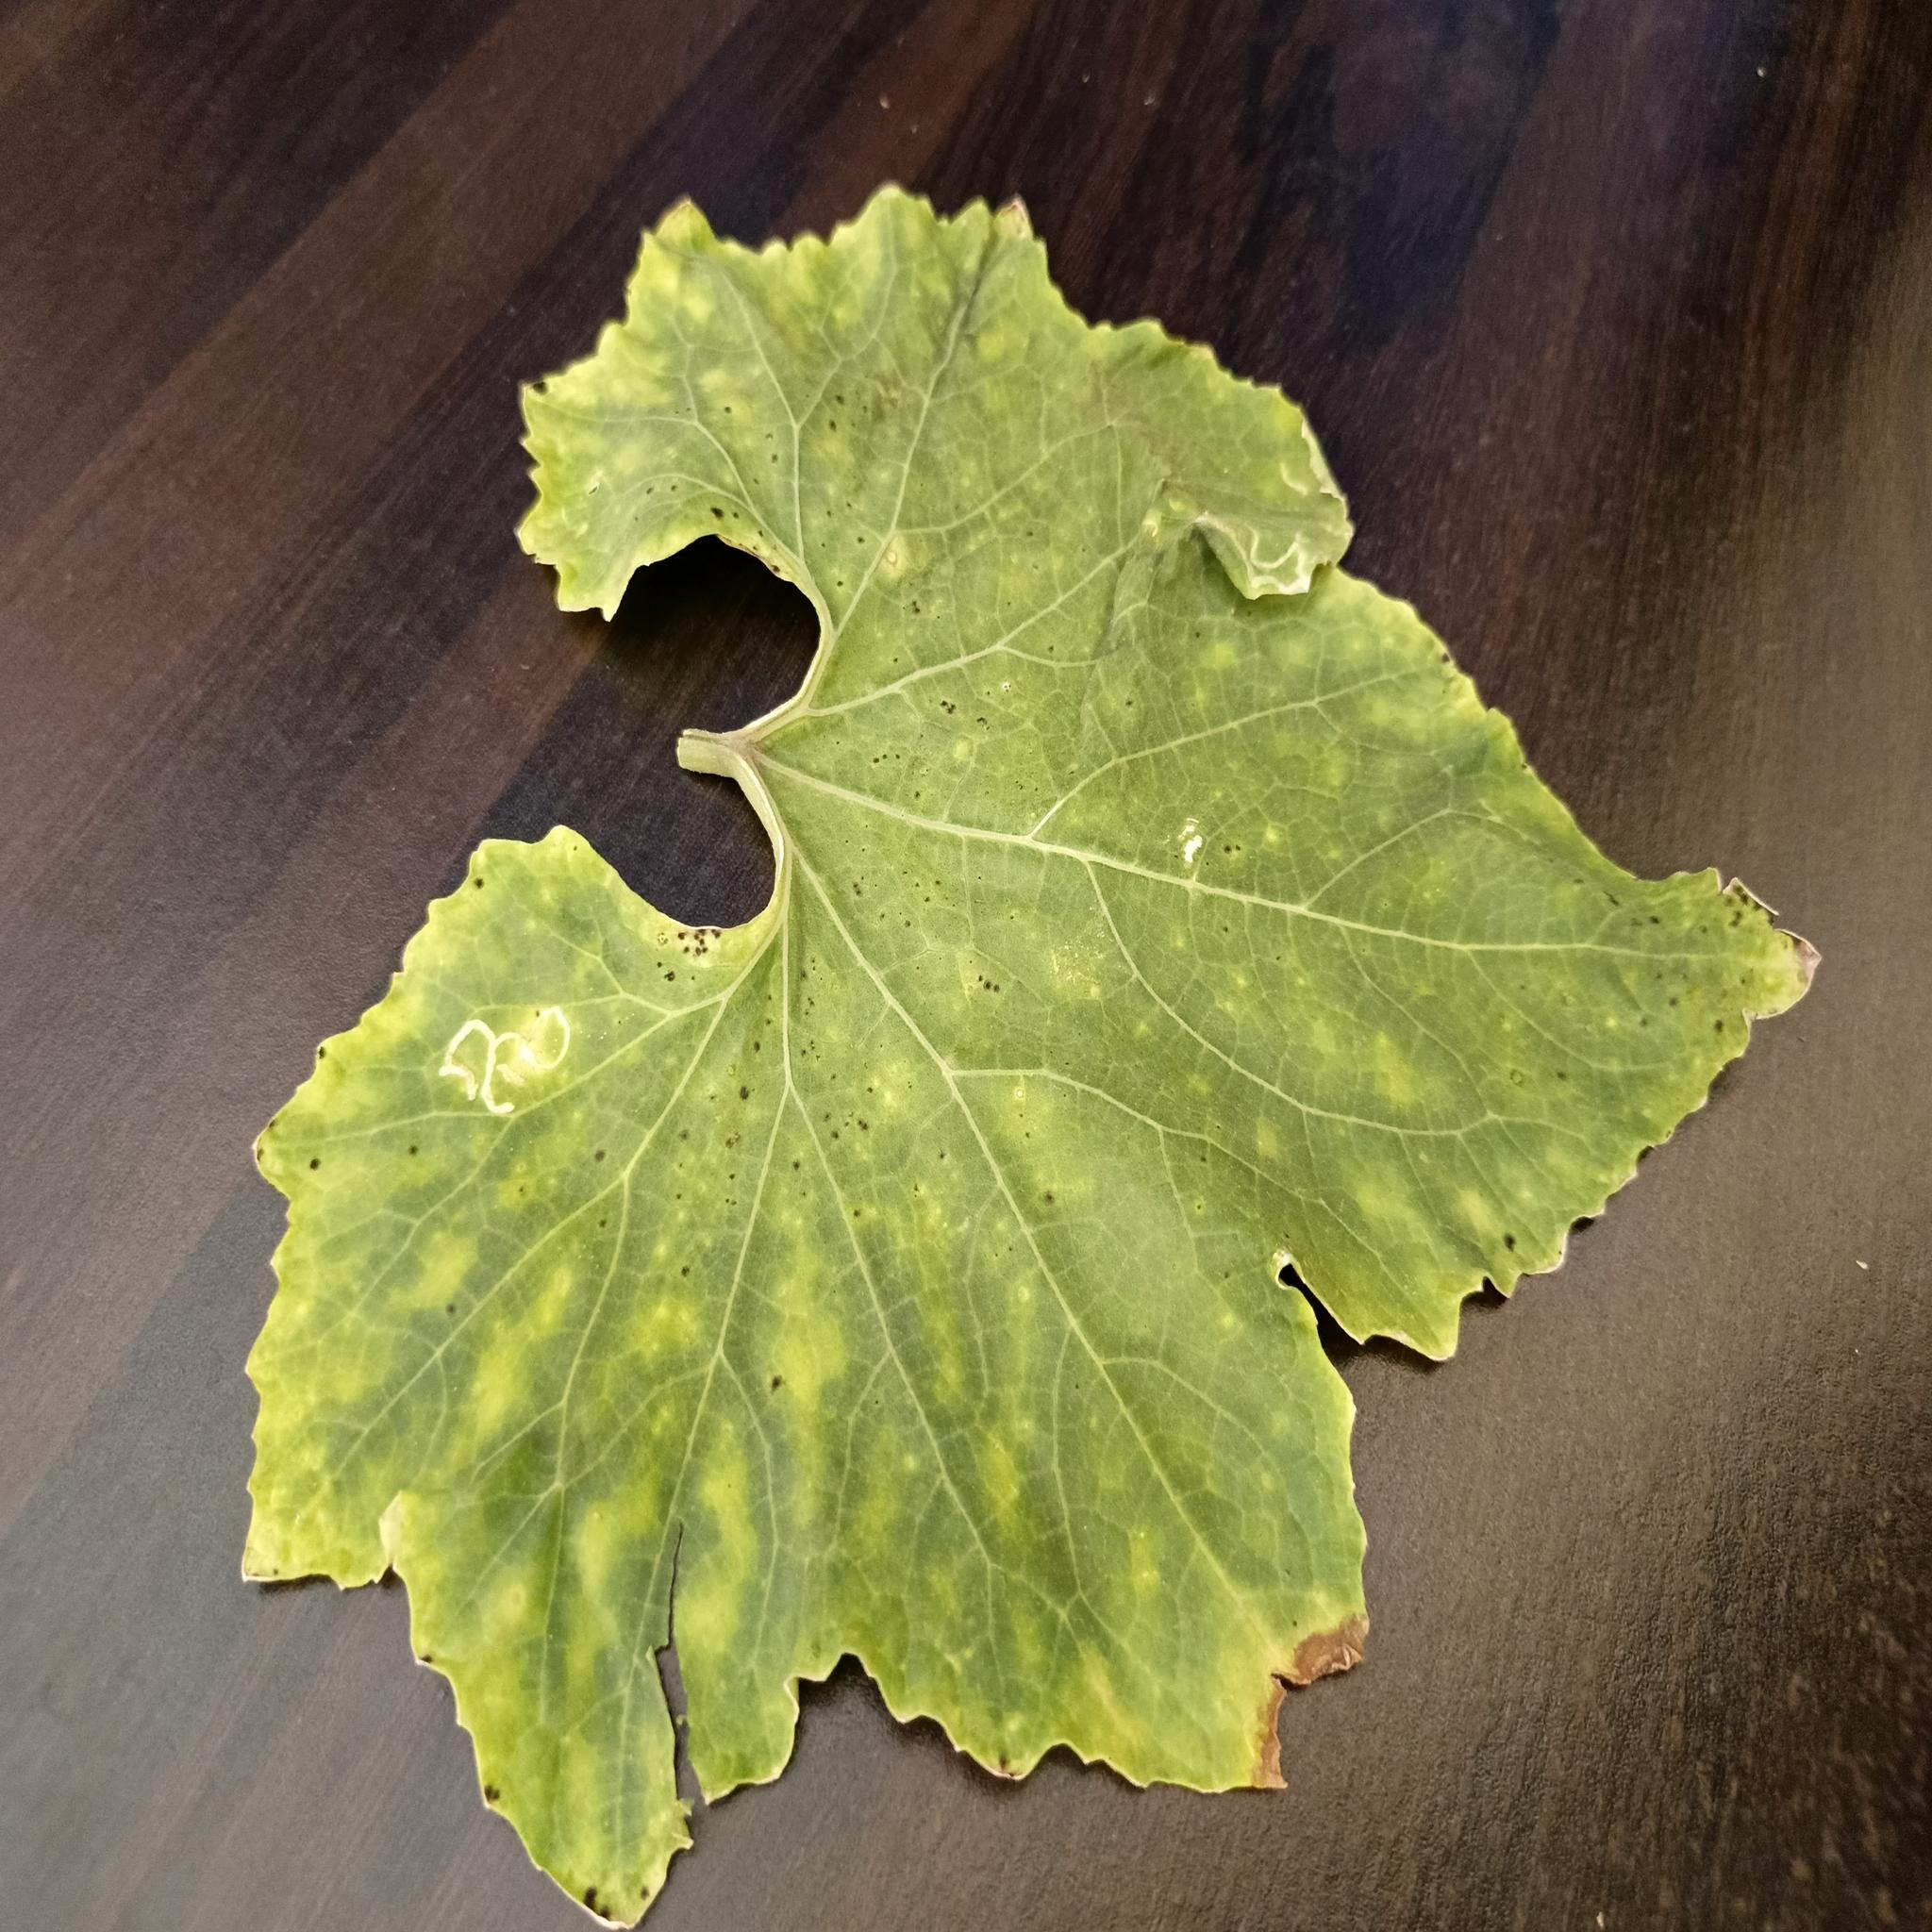
Label: Leaf curl